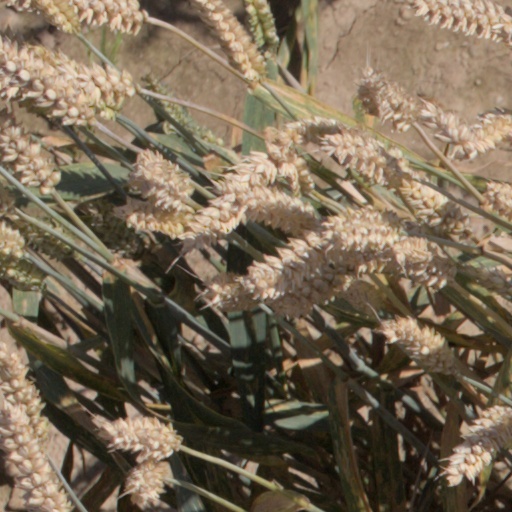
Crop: wheat